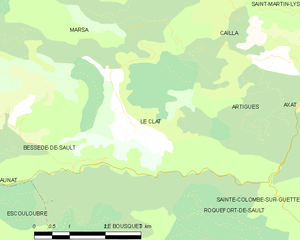
Carte des communes françaises: Le Clat